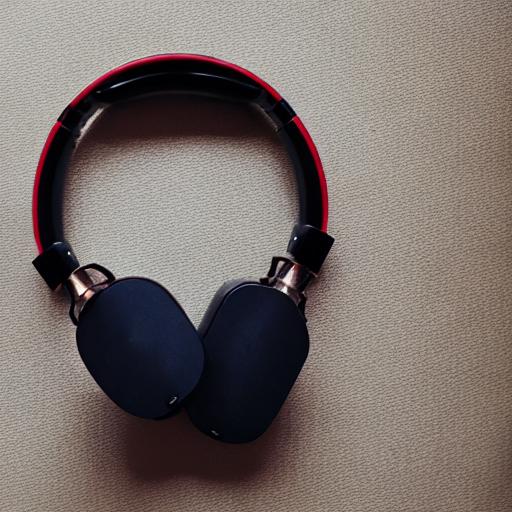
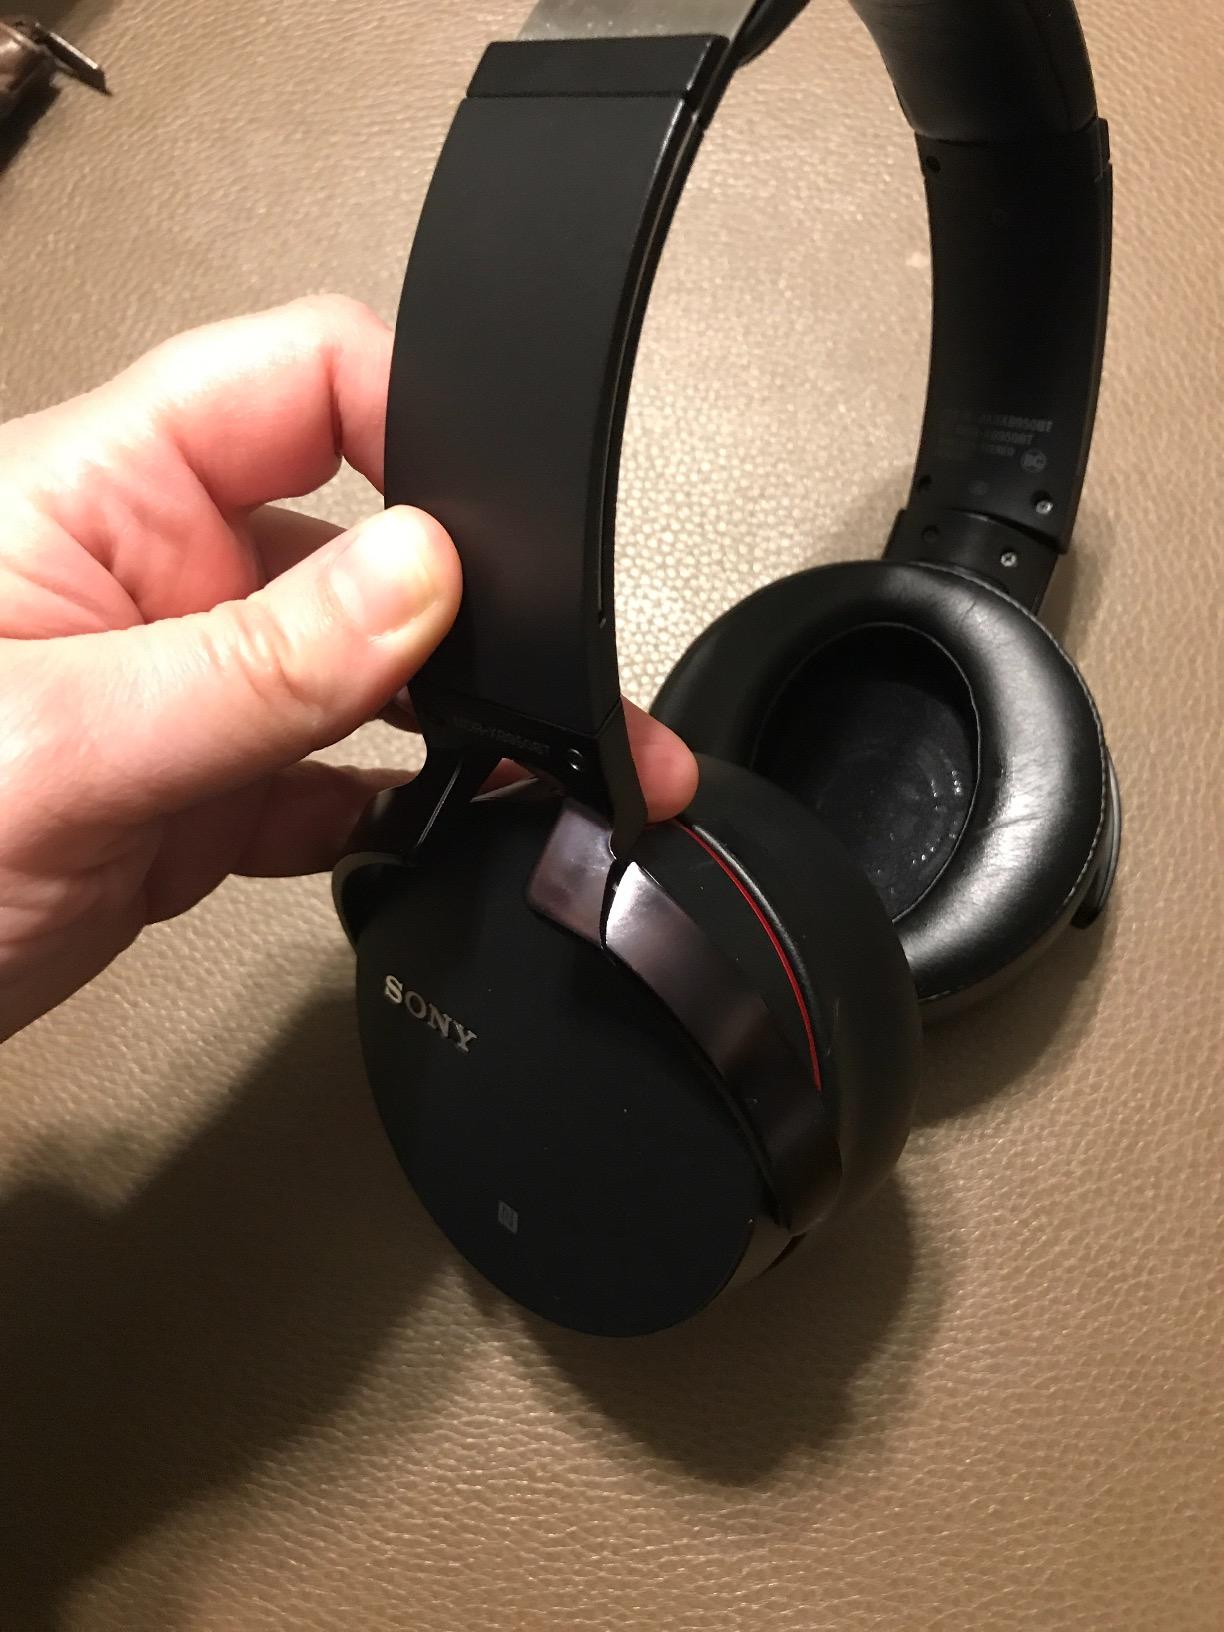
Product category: headphones
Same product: no